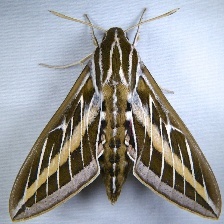
Species: WHITE LINED SPHINX MOTH